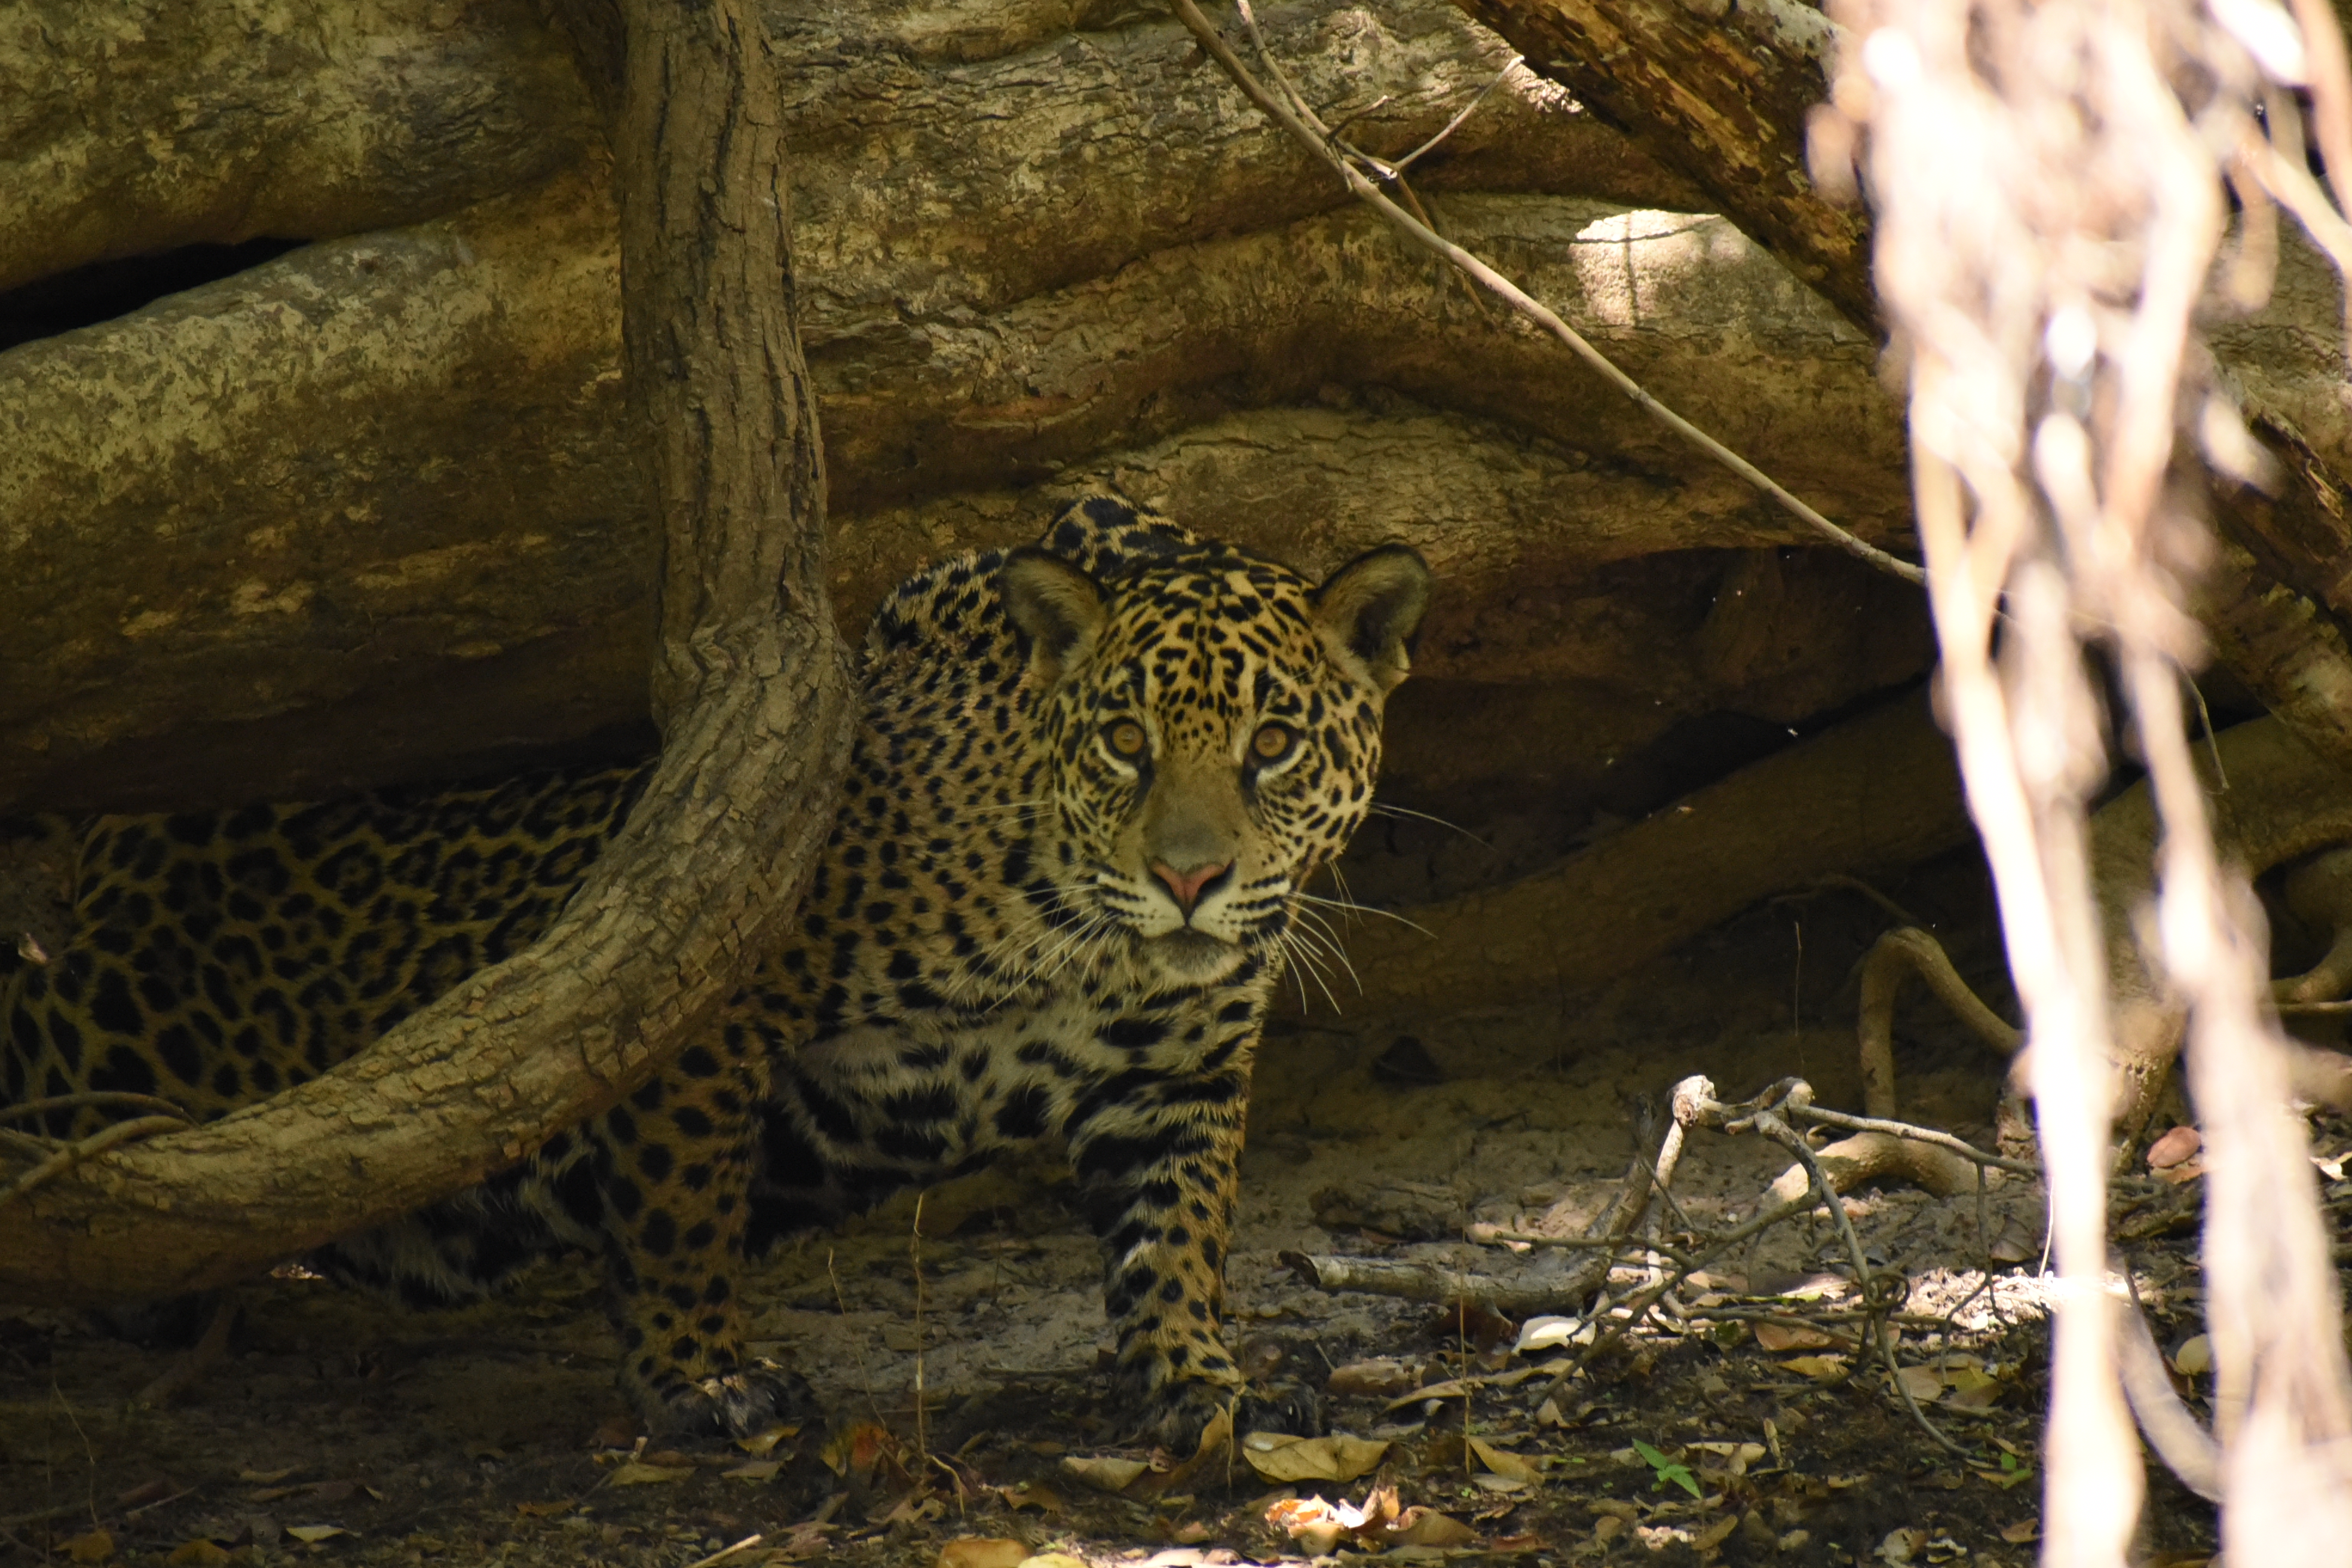
Jaguar: Benita